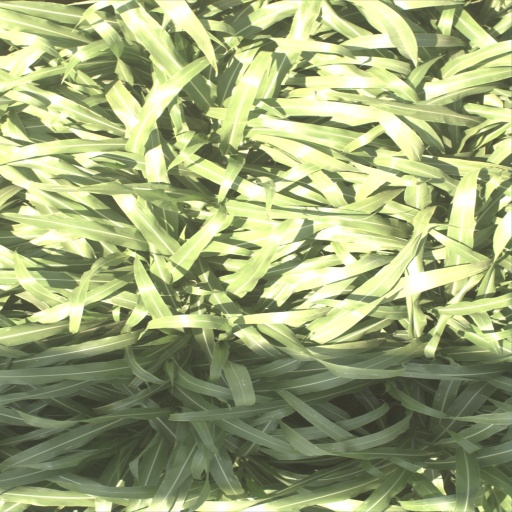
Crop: sorghum